Science and technology in Pakistan

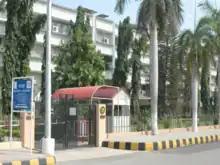
The HEJ Research Institute of Chemistry University of Karachi is an integral part of International Center for Chemical and Biological sciences, the regional UNESCO Center of Excellence.

A large part of research is conducted by science research institutes with semi-controlled by the Government.